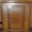
Label: wardrobe